William West-Erskine

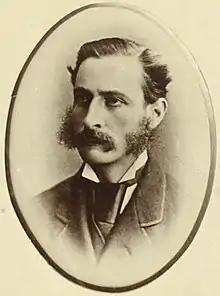

William Alexander Erskine West-Erskine , M.A., (12 September 1839 – 25 October 1892) was a politician in South Australia.